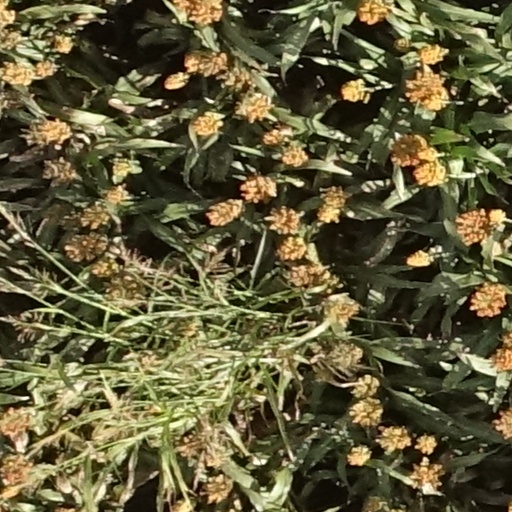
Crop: sorghum